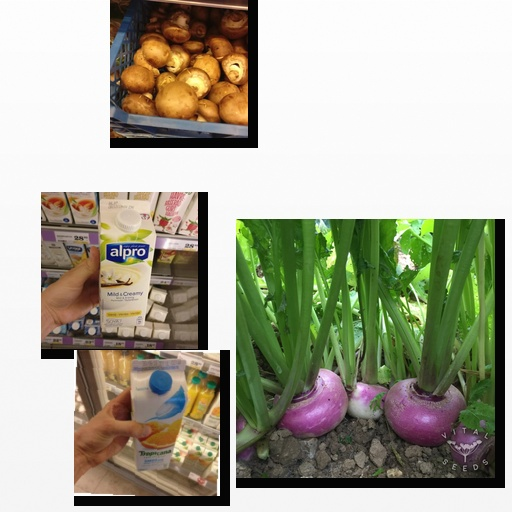
Food items: mushroom, mixed_juice, turnip, vanilla_soy_yogurt